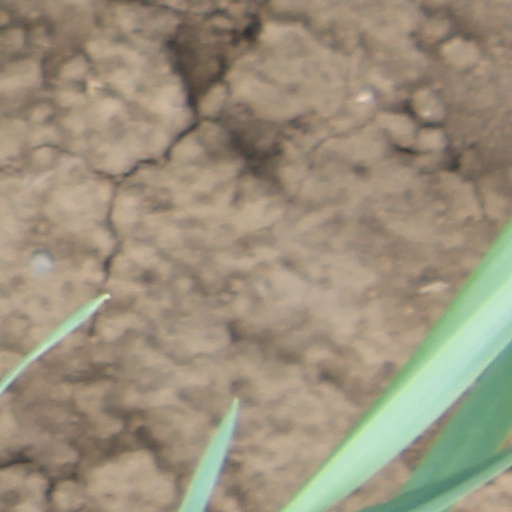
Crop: wheat